No. 15 Squadron RAF

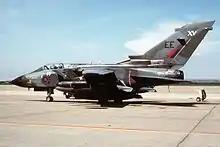
Tornado GR1 in 1987

Deployed to Bahrain during the build-up to Operation Desert Storm, the Squadron was given the specific brief to knock out Iraqi Air Force bases by bombing the runways. On its second mission, an ultra-low-level daylight mission against Ar Rumaylah airfield with Squadron Leader Pablo Mason leading a flight of four Tornados, his number two crew of John Peters and navigator John Nichol were shot down and became POWs. Mason (along with many other RAF tornado crews) flew a total of 24 bombing missions in Desert Storm, from ultra-low-level daylight, medium-level night bombing and, on 2 February 1991, the first-ever Buccaneer/Tornado attack using laser-guided bombs. During the conflict (14 February), another aircraft crewed by XV Squadron personnel was shot down, resulting in the loss of Flt Lt Stephen Hicks and the capture of Flt Lt Rupert Clark.